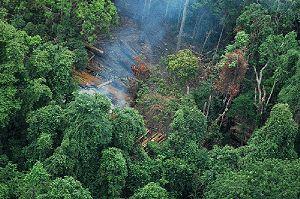
Le Cambodge est l’un des pays les plus boisés au monde dont les forêts n’ont pas encore été sévèrement entamées. Cependant, la déforestation massive pour des buts de développement menace les forêts et les écosystèmes. En 2015, le pays a le plus fort taux de déforestation au monde.
La chaîne des Cardamomes, ou monts Krâvanh, s'étend au Cambodge et jusque dans le Sud de la Thailande. Le Phnum Aoral, à 1 813 mètres d'altitude, est le point culminant du massif et du Cambodge.
Kaoh Kong est une province du Cambodge. Elle comprend 8 districts :